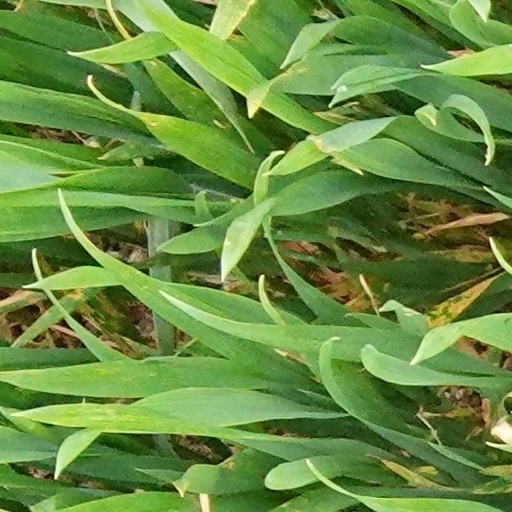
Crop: wheat